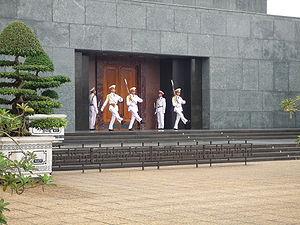
Relève de la garde
Le mausolée de Hô Chi Minh est un édifice situé sur la place Ba Dinh à Hanoï au Viêt Nam.